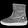
Label: Ankle boot